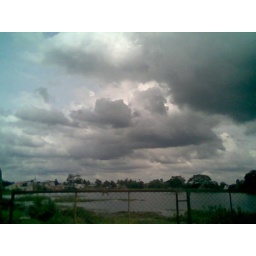
rain clouds over the lake